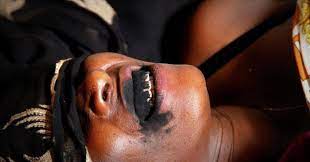
Nataal bii gis naa ag nit la. Ñu takk bët yi ak morceau bu ñuul. Mu siiñ. Bëñ yi ñu ngi ci def lu ñuul